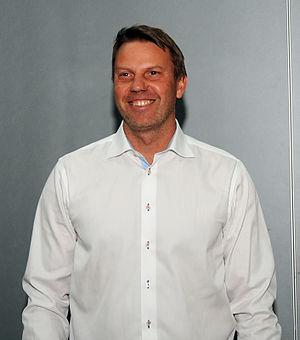
Hans Eklund est un joueur de football suédois, aujourd'hui entraîneur.